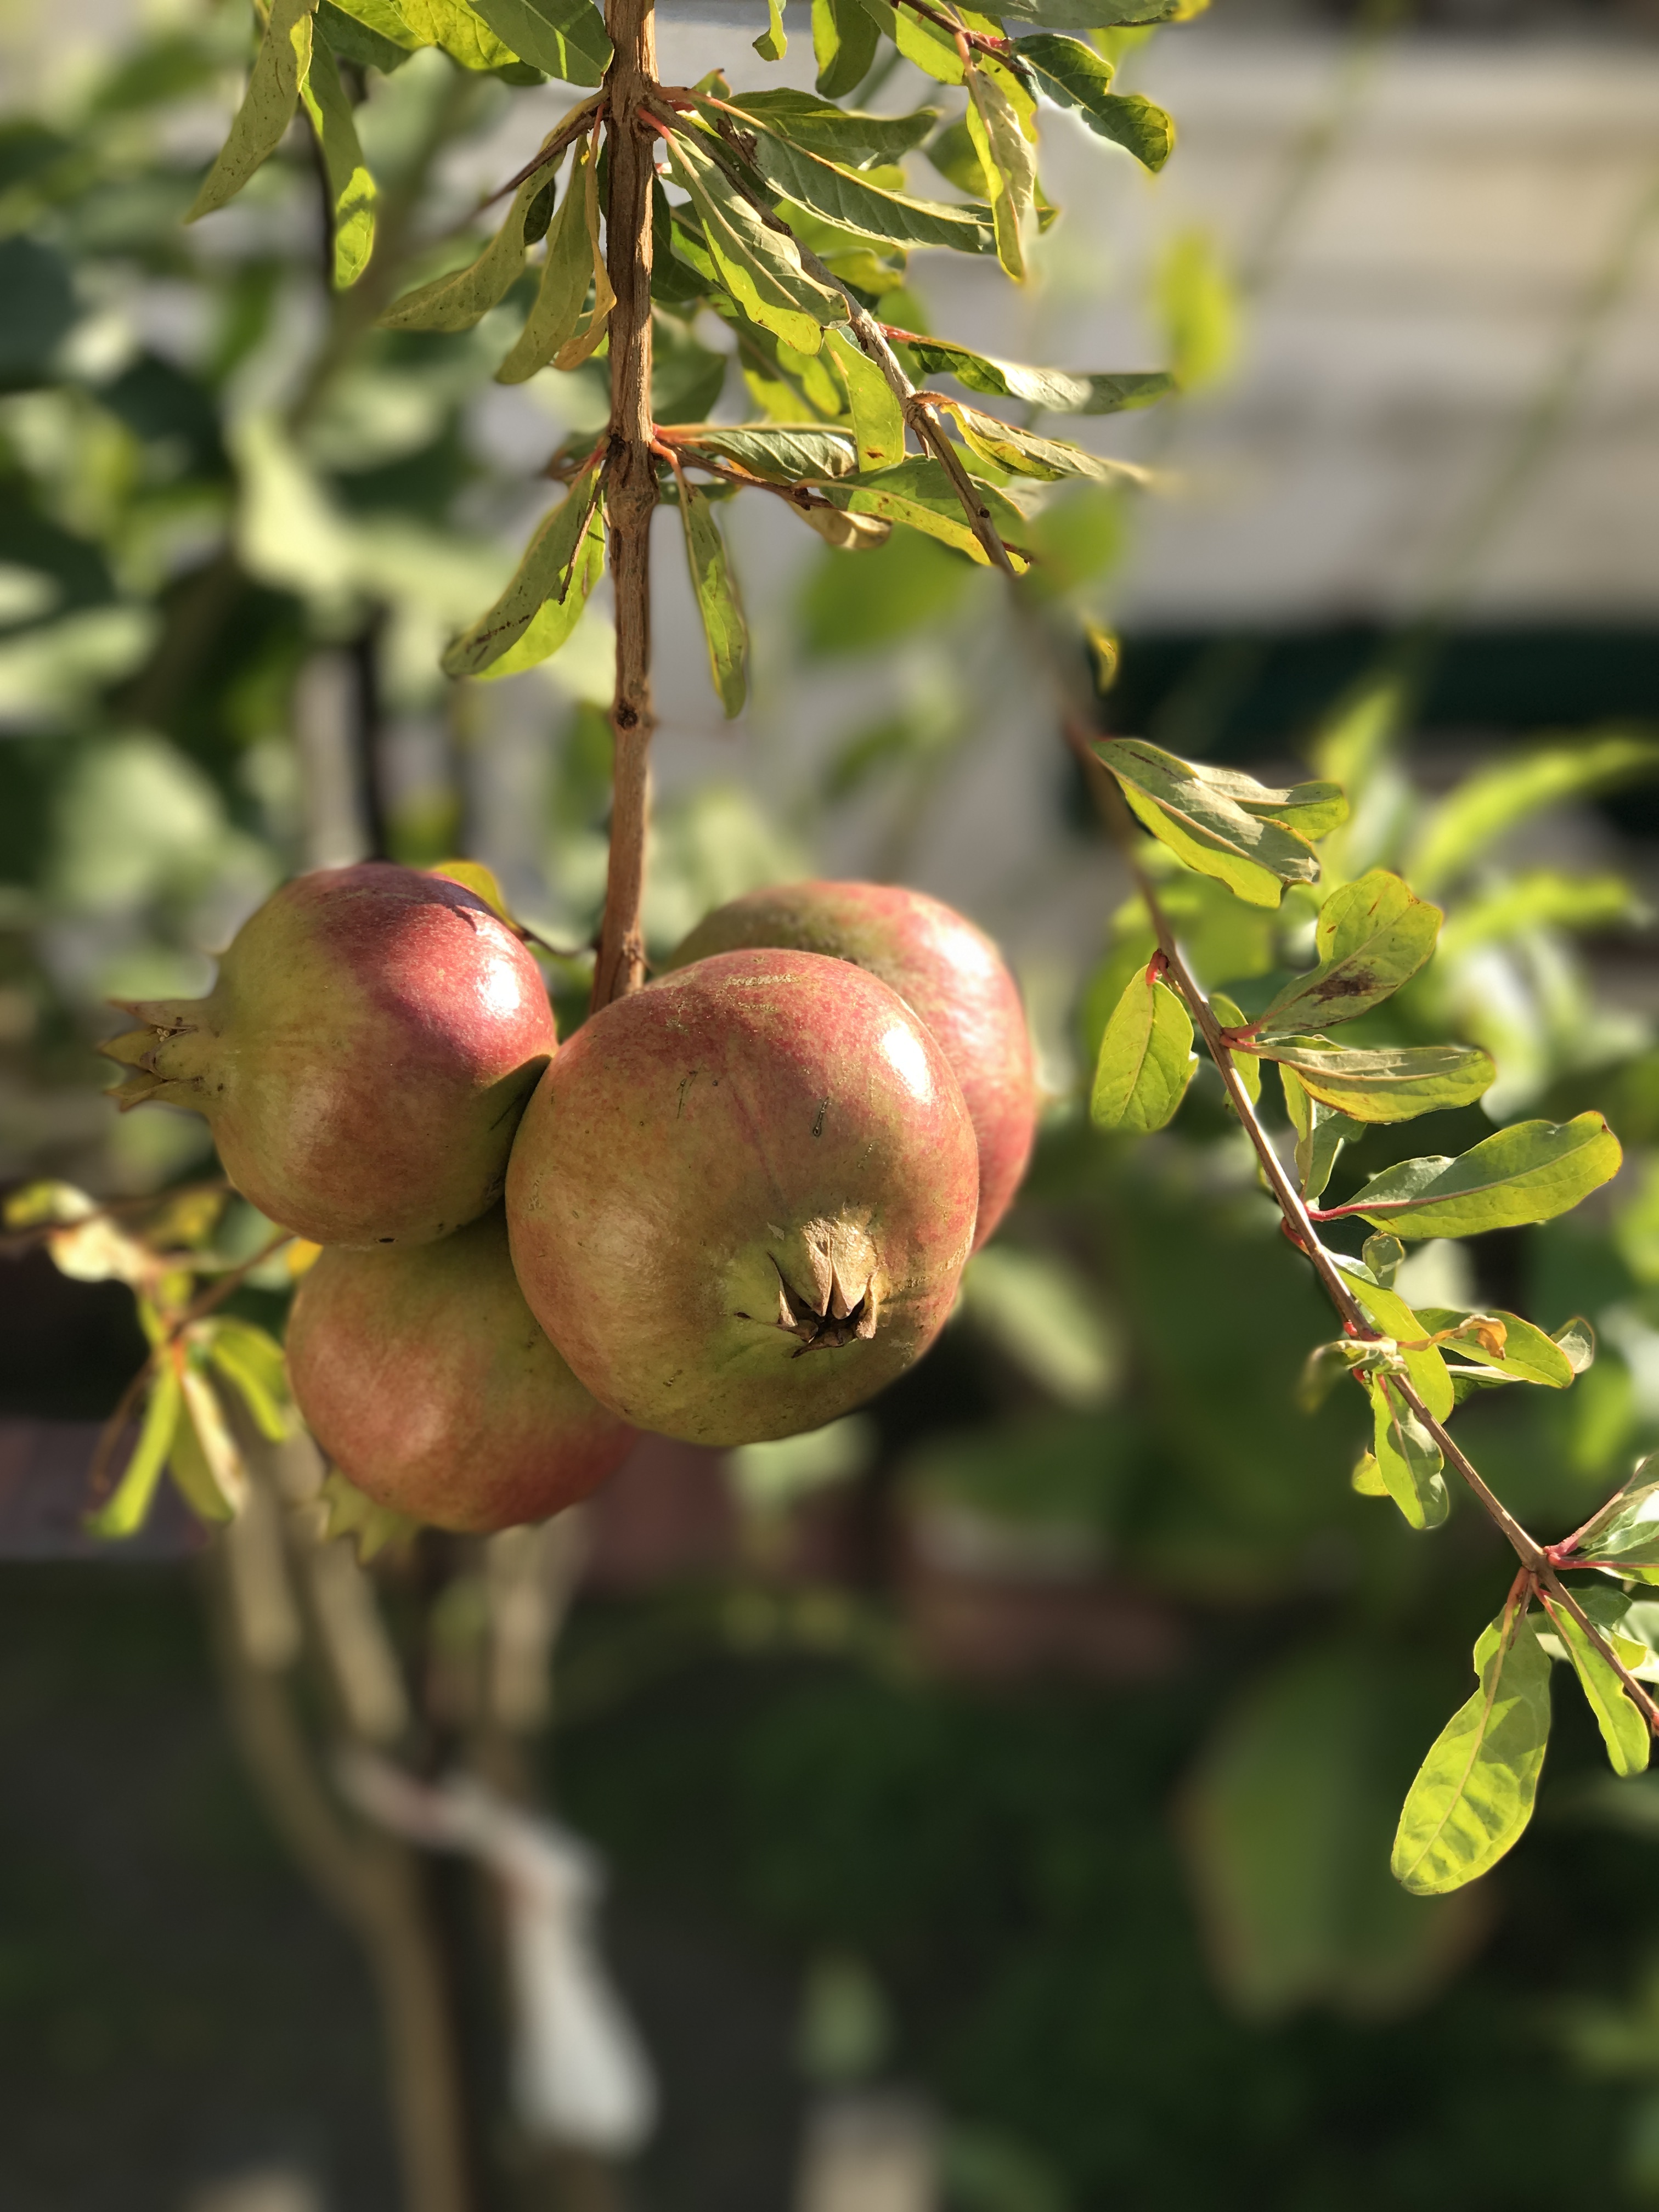
apple, tree, branch, plant, fruit, garden, pomegranate, vitamin, fruit tree, growing, sorbus, punica granatum